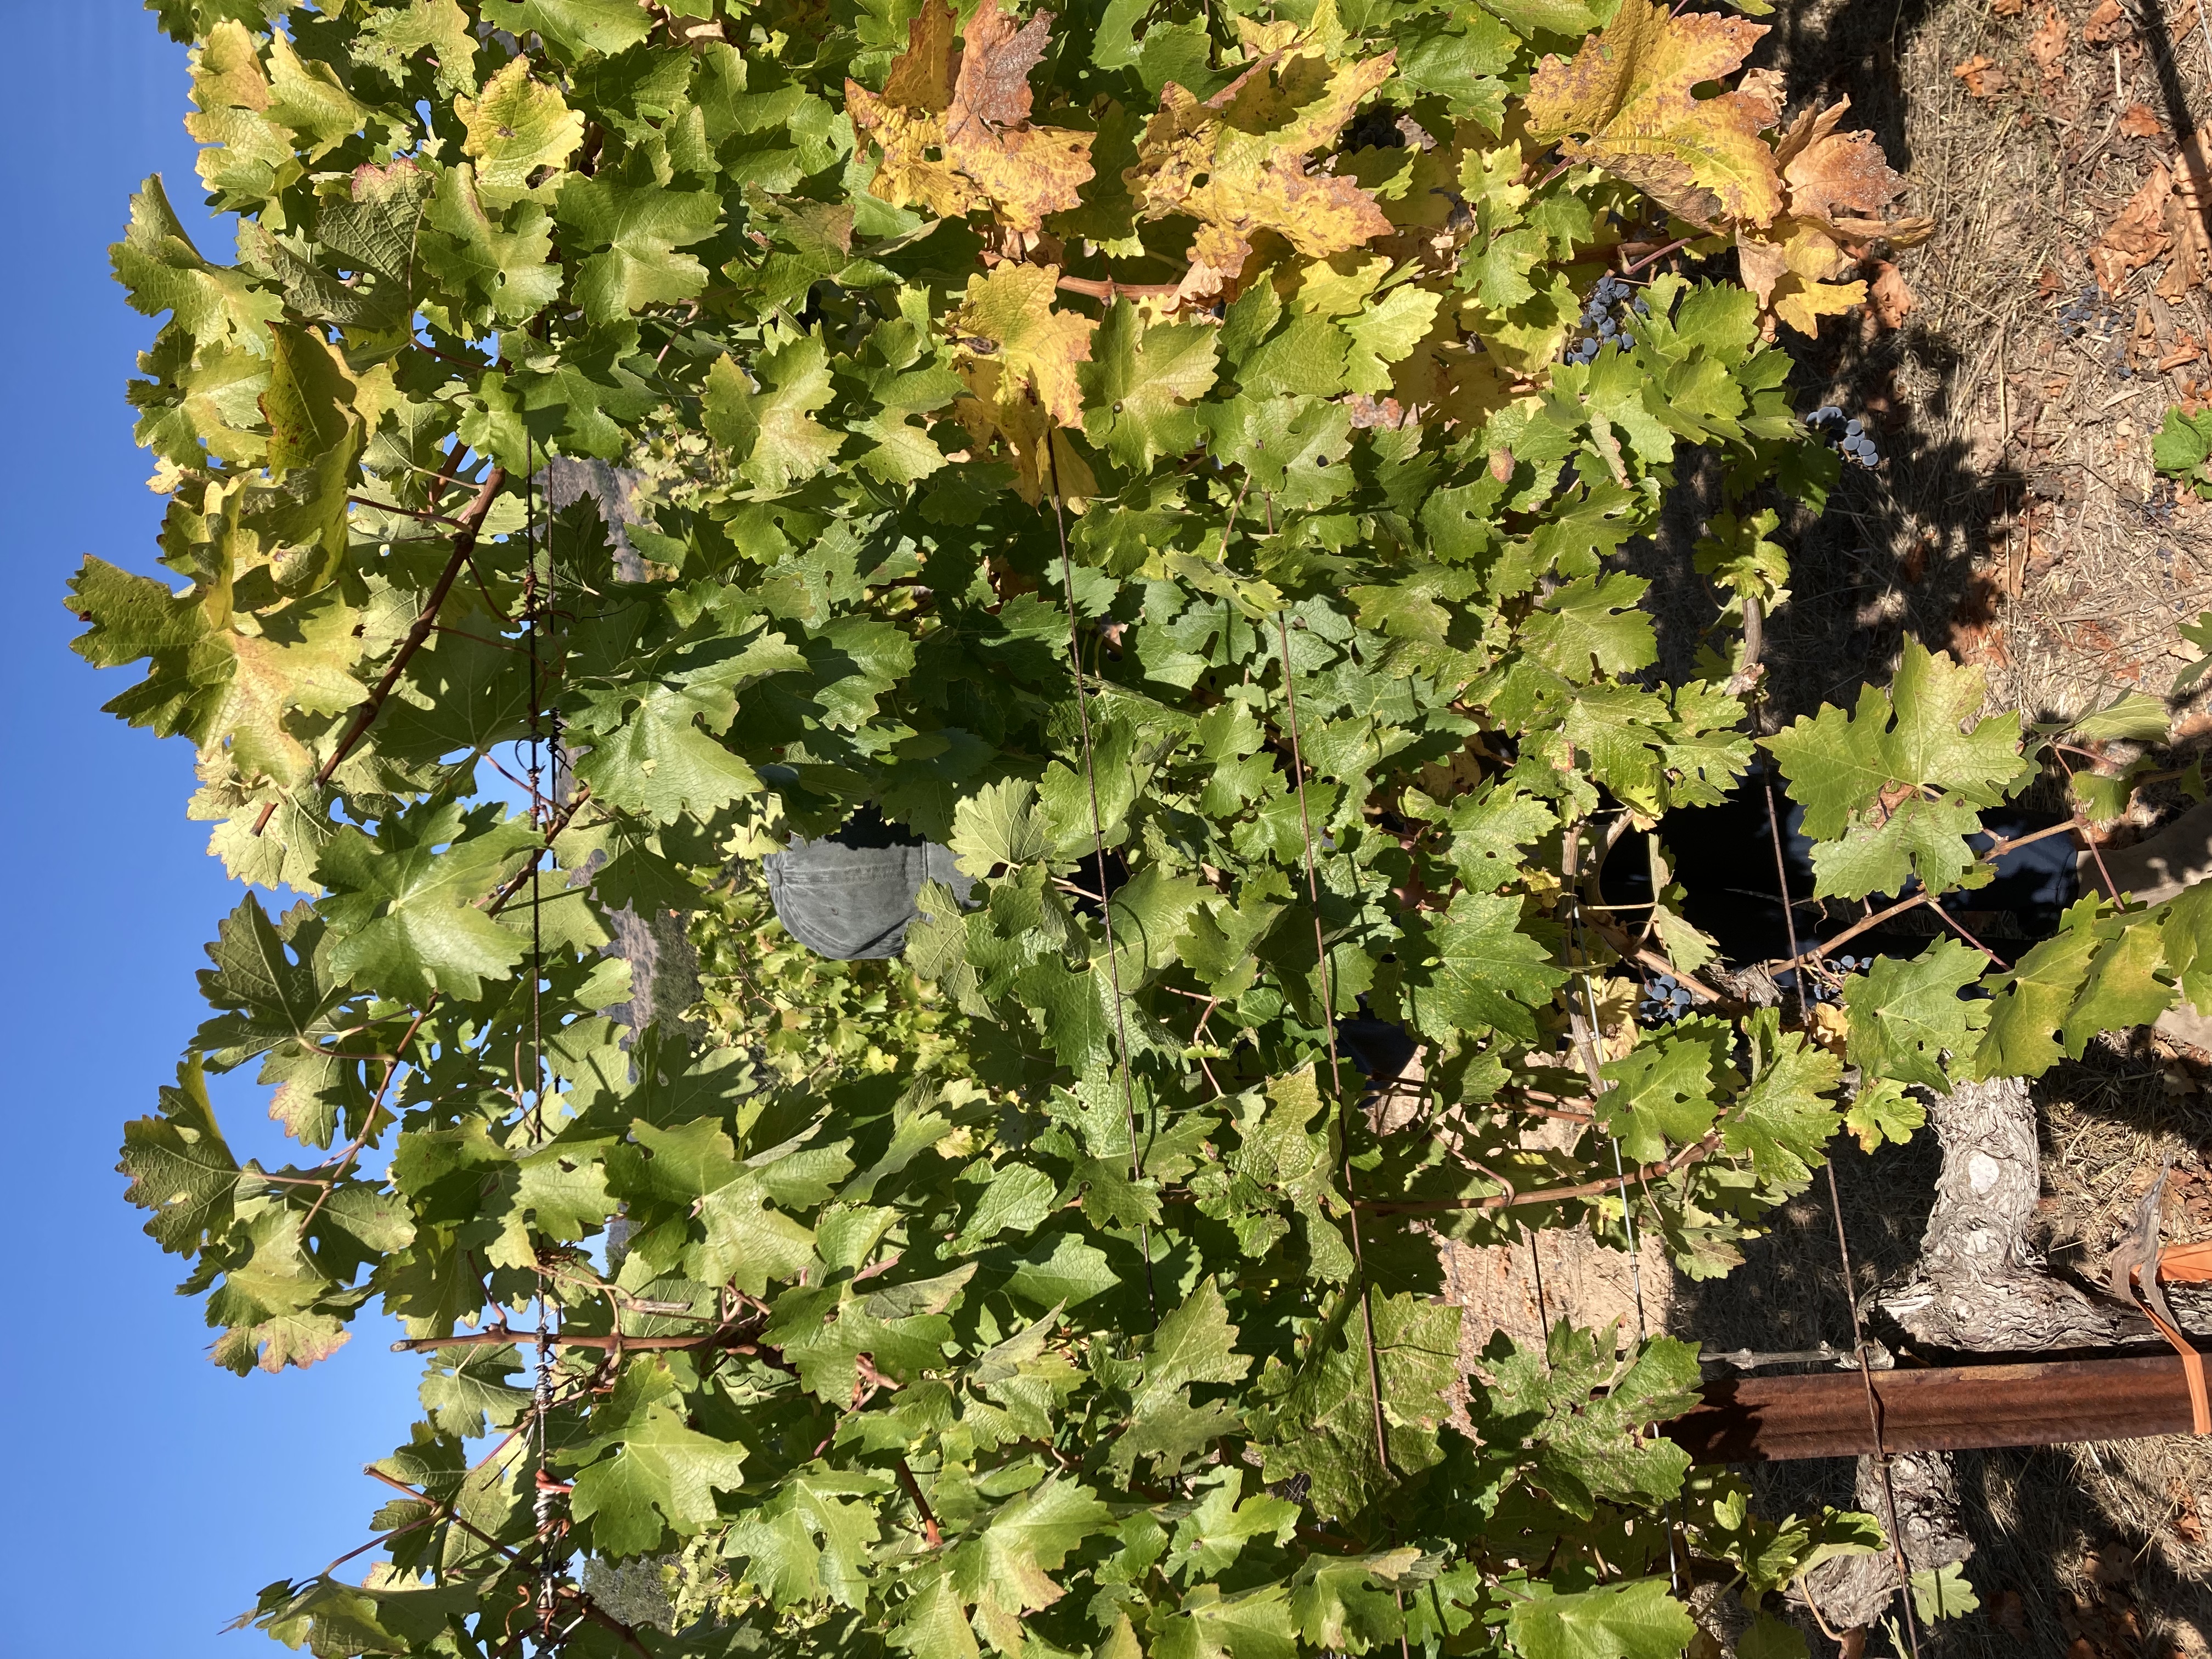
Label: No Virus